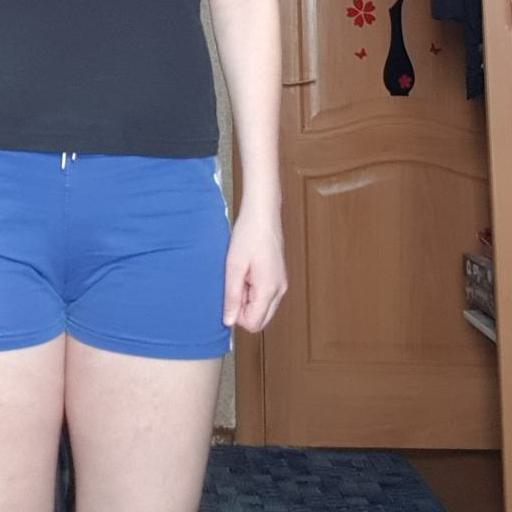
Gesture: no_gesture